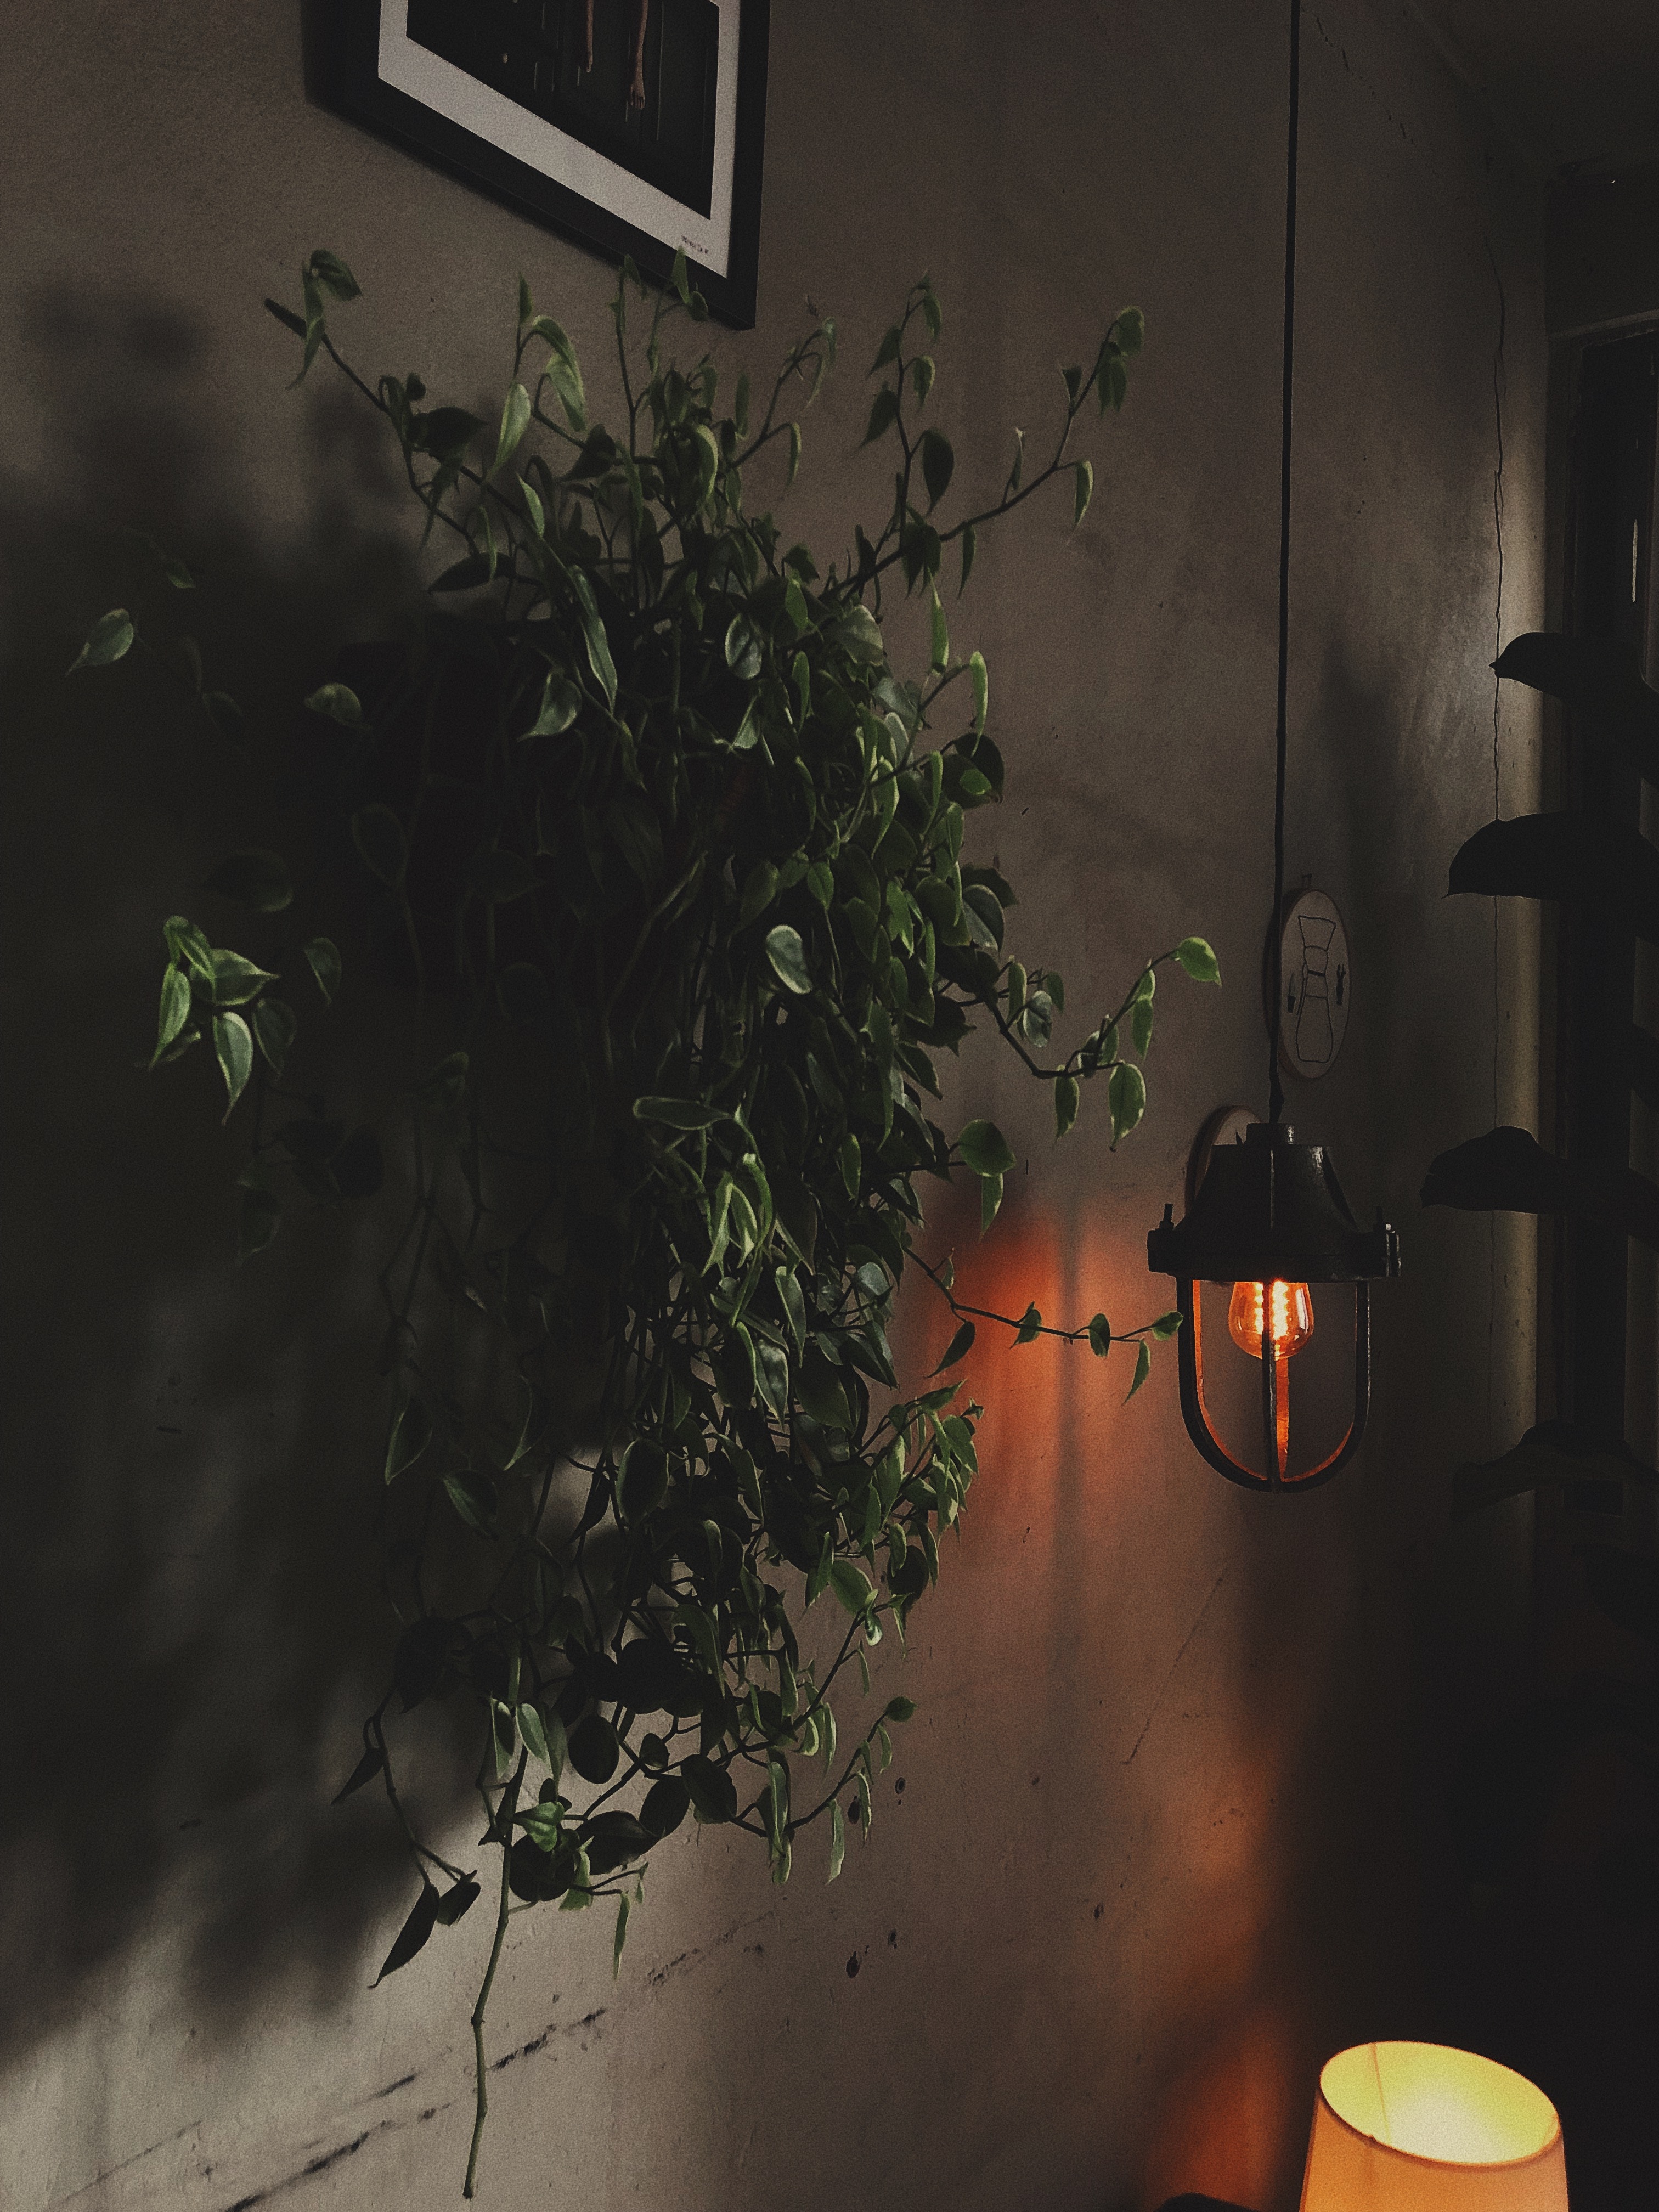
light, lighting, wall, flowerpot, room, houseplant, still life photography, tree, still life, plant, house, night, Tints and shades, window, light fixture, interior design, lamp